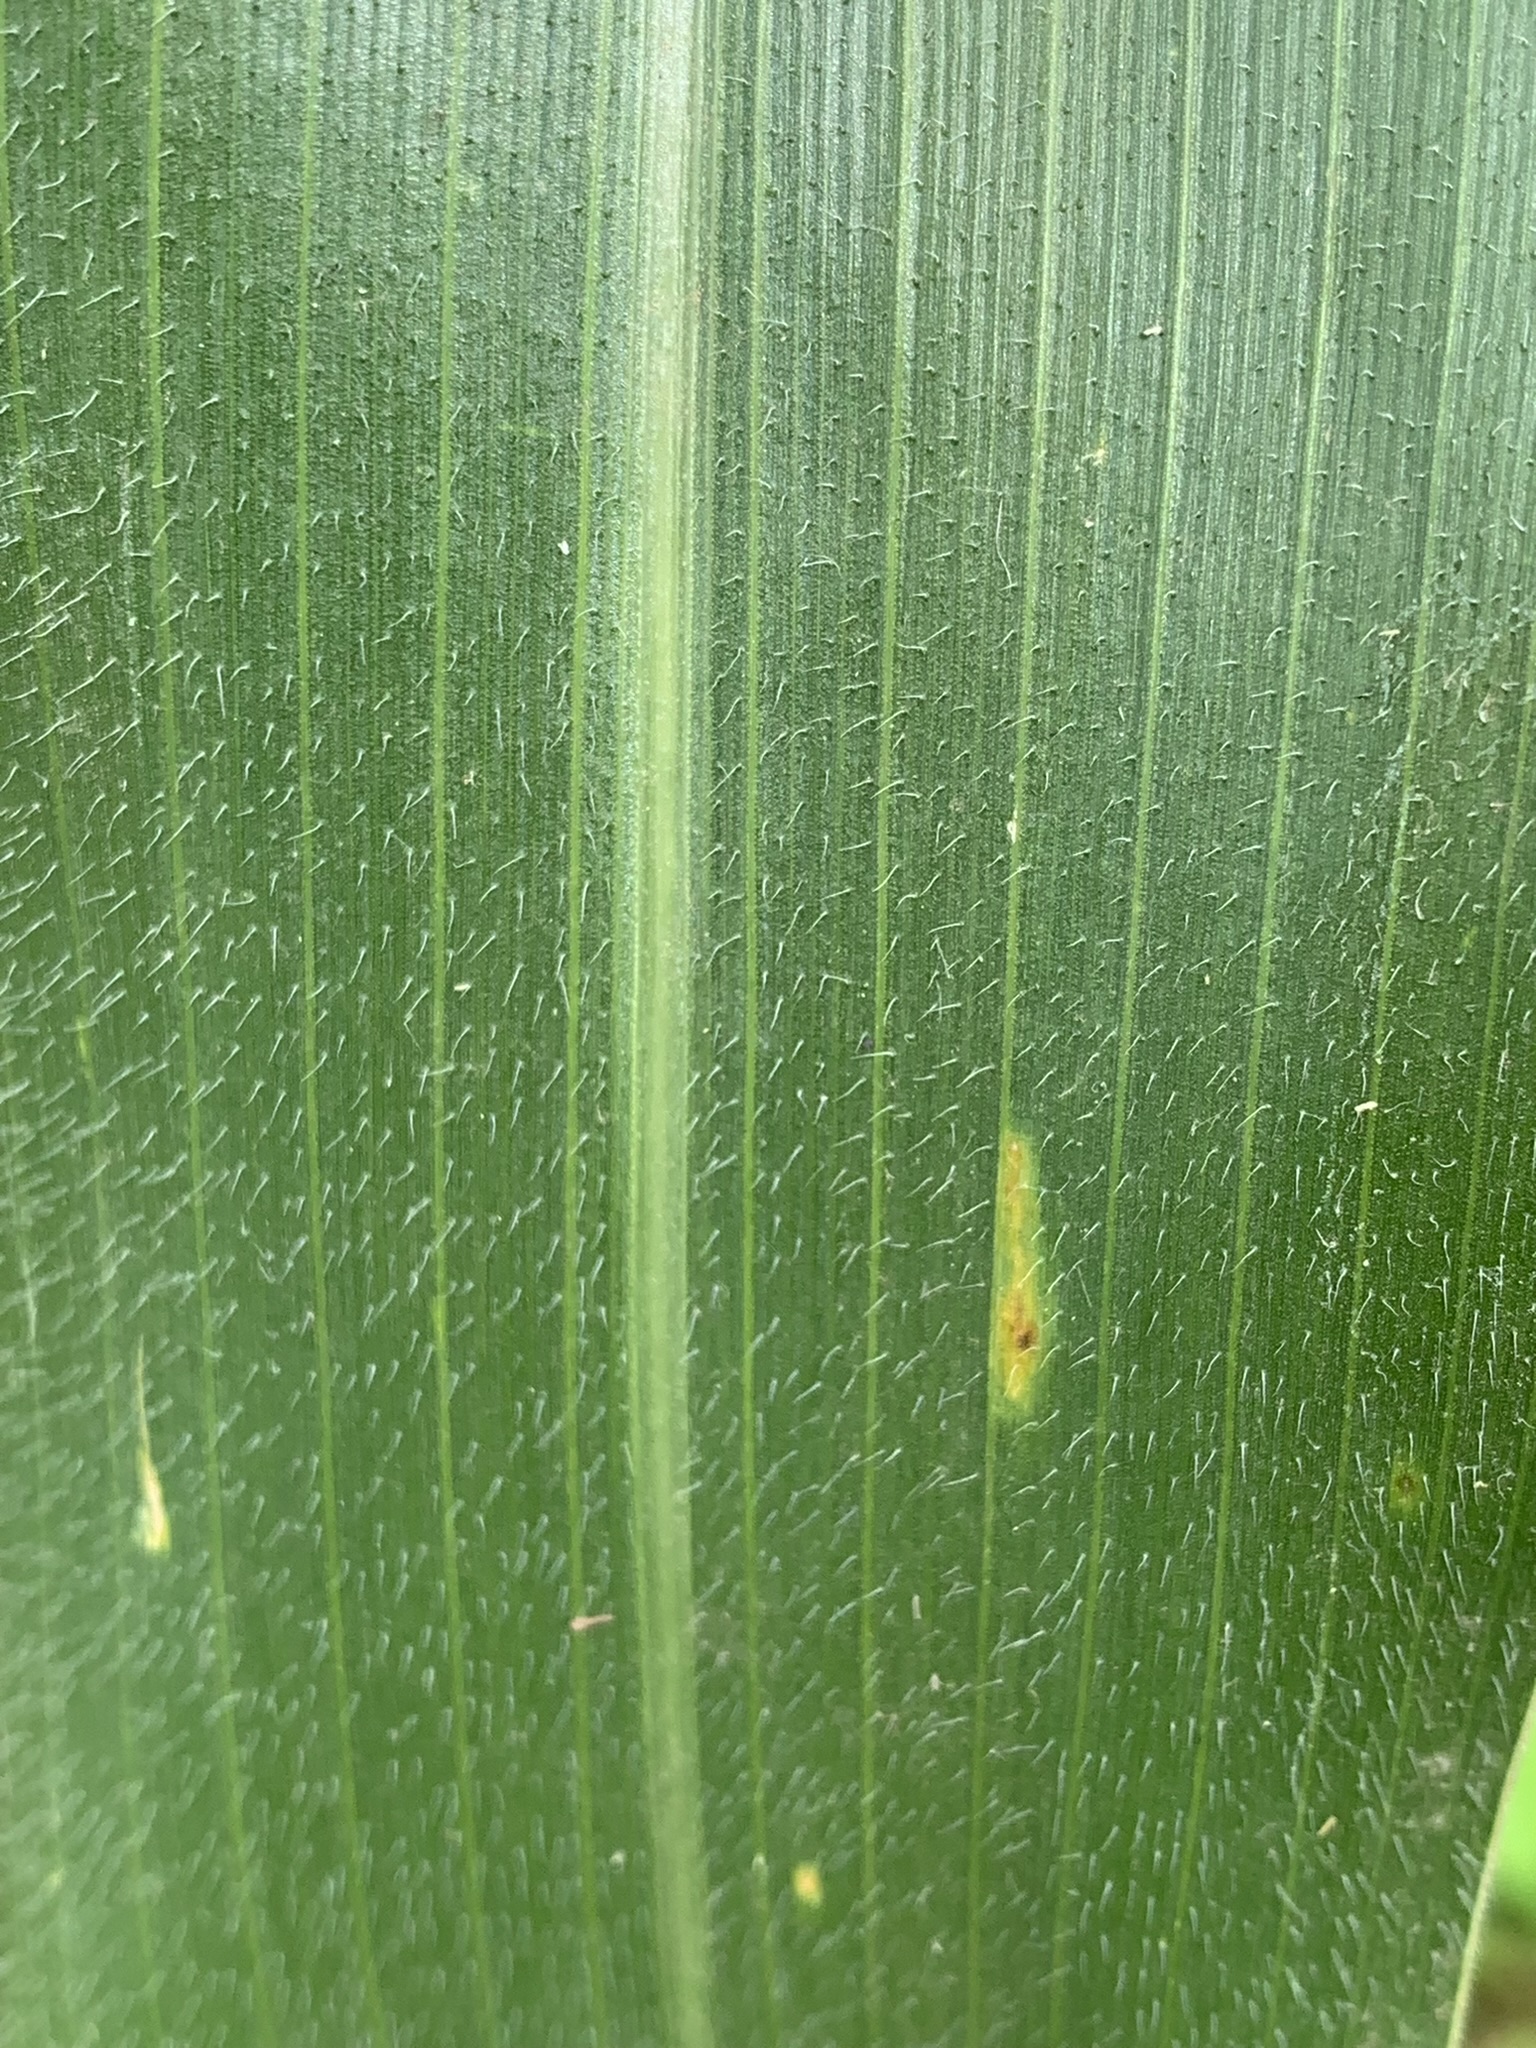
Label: Healthy